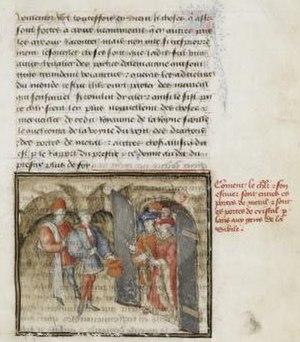
Les monts Sibyllins sont un petit groupe de montagnes de l’Italie centrale faisant partie de la chaîne des Apennins. Ils sont situés dans les provinces d'Ascoli Piceno, Fermo, Macerata et Pérouse à la frontière du côté est de l'Ombrie et des Marches.